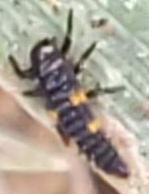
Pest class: predators